Hossein Saberi

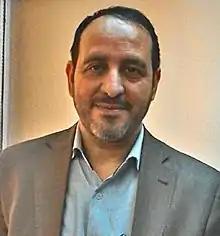
Dr Saberi in his FUM office - Summer 2017

Hossein Saberi (Persian: حسین صابری; born 1966 in Gonabad, Iran) is an Iranian academic, translator and researcher with a special interest in Islamic Law and Jurisprudence. He is professor of jurisprudence ("fiqh") in the Faculty of Theology and Islamic Studies, Ferdowsi University of Mashhad, and the current Director of FUM Press.